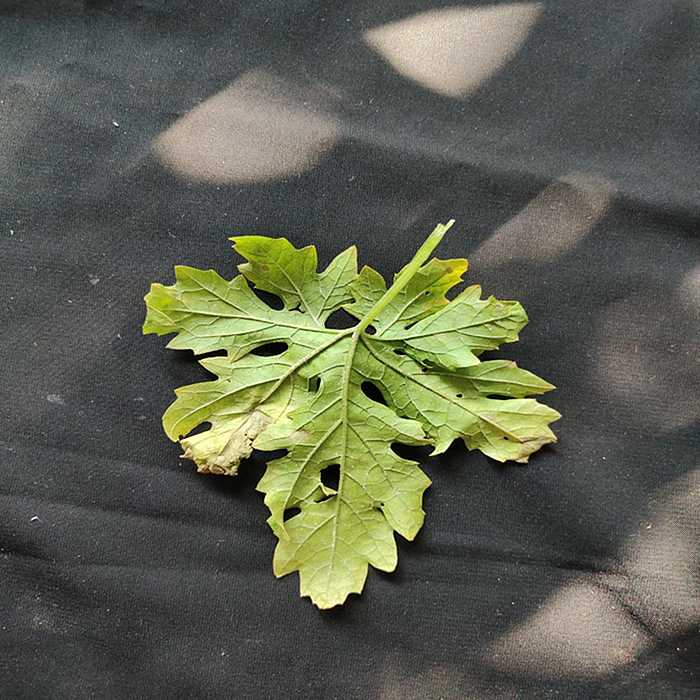
Plant: Bitter Gourd
Label: Downey mildew